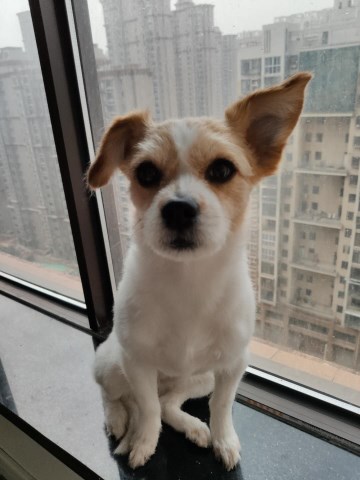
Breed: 3336-n000121-chinese_rural_dog